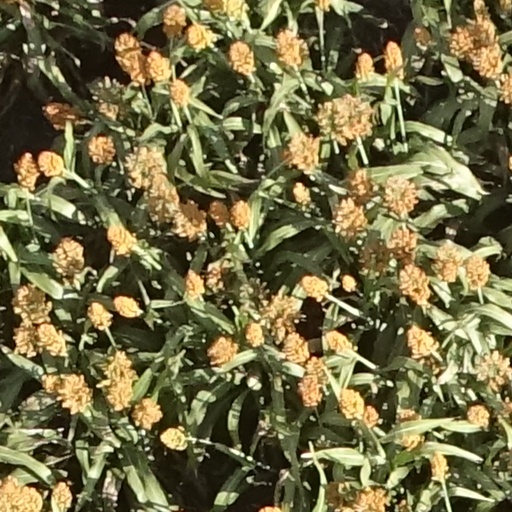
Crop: sorghum